9-12 Project

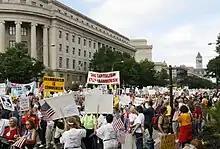
Protesters walking towards the U.S. Capitol during the Taxpayer March on Washington.

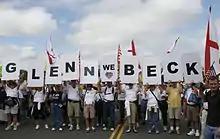
A group of protesters hold signs praising Beck at the Taxpayer March on Washington.

The 9-12 Project was created as the result of Beck's "We Surround Them" campaign, a series of segments and specials on Beck's television program in early 2009 which purported to bring back government accountability. Viewers were asked to incorporate these values first in their personal lives, then expect them of those they elected to office and holding the elected accountable. At one point during the campaign, viewers were asked to submit pictures if they believed at least seven of the nine founding principles and felt they were alone in believing these principles. Many of the pictures were used to form a collage that once lined one of the walls in Glenn Beck's Fox News Channel studio. The 9-12 Project grew out of that campaign, as a result of the original call Beck took on his nationally syndicated talk radio show, from "Ed" of New Haven, Connecticut. During that phone call in late January, 2009, "Ed" said that he felt "outnumbered" (as a true conservative in today's political battles). Beck told him that he would figure out a way to prove to him that he is not alone, and that "they," the powers that be, do not surround "us", the American people, but rather, "We Surround Them!"